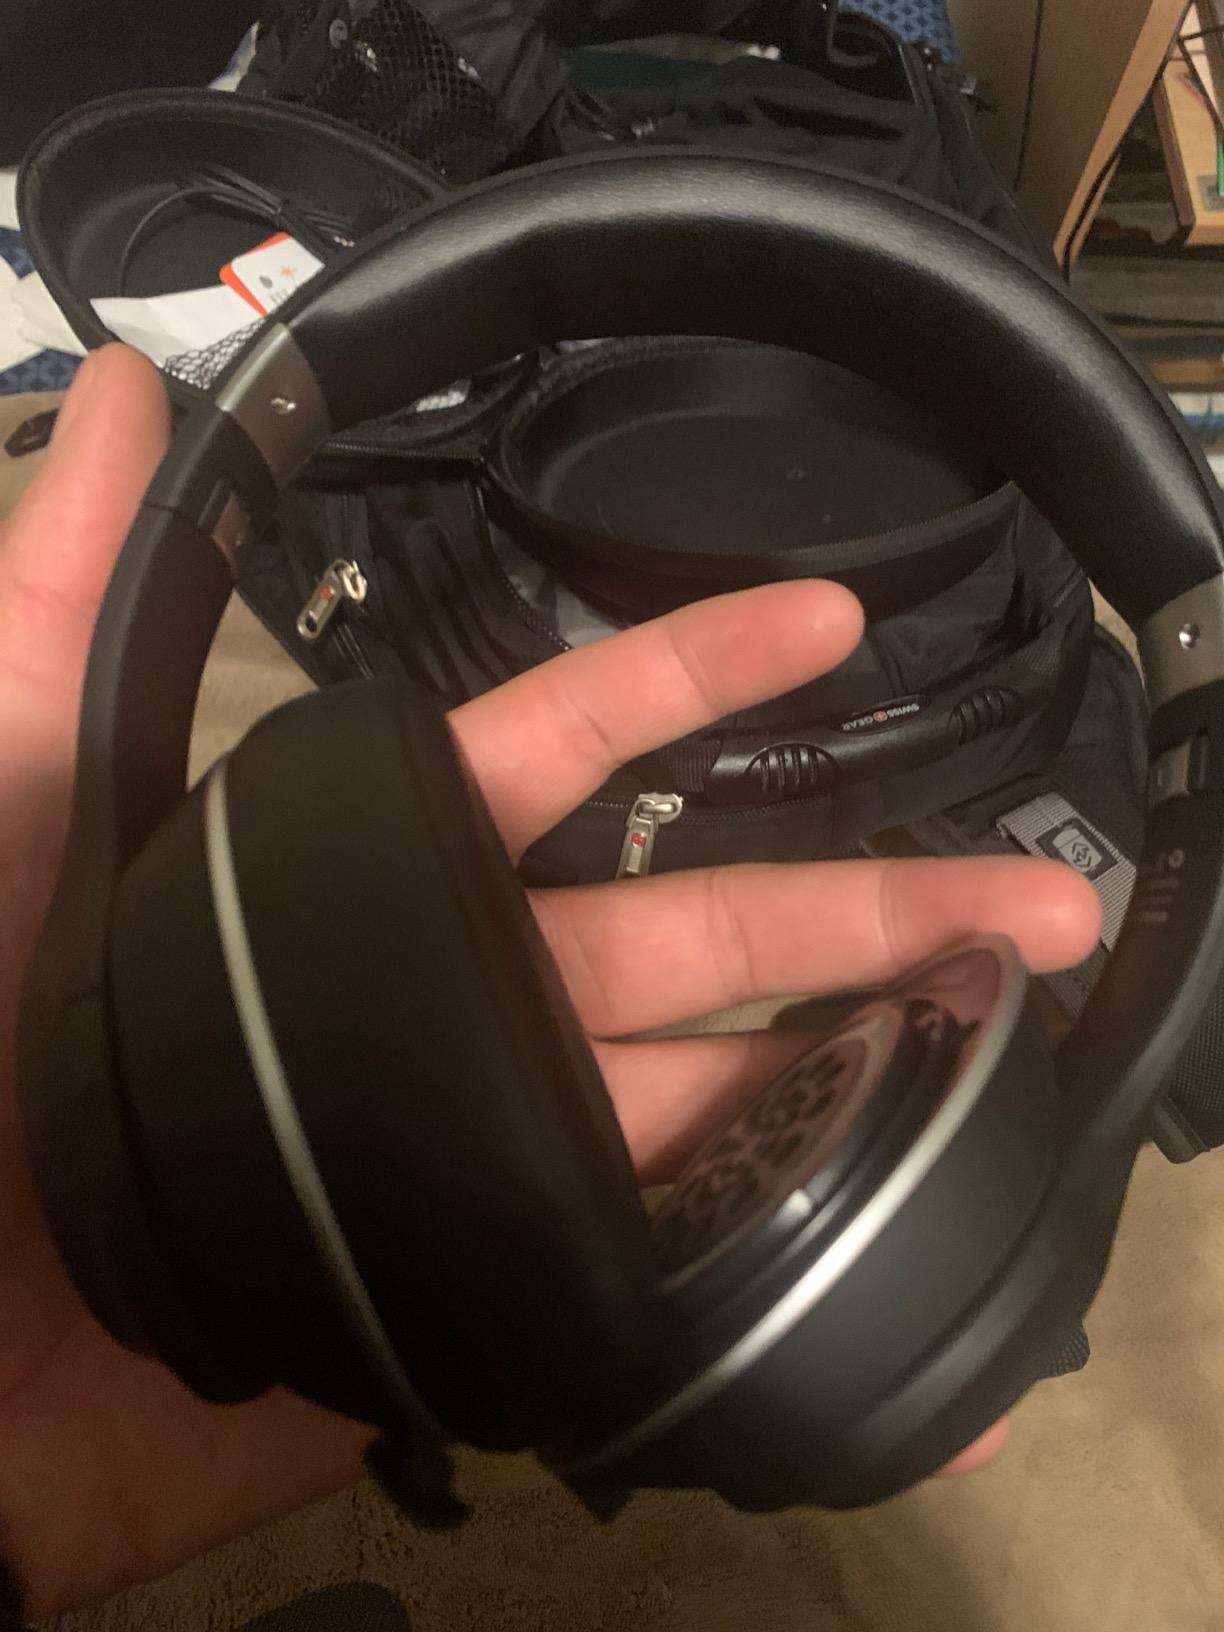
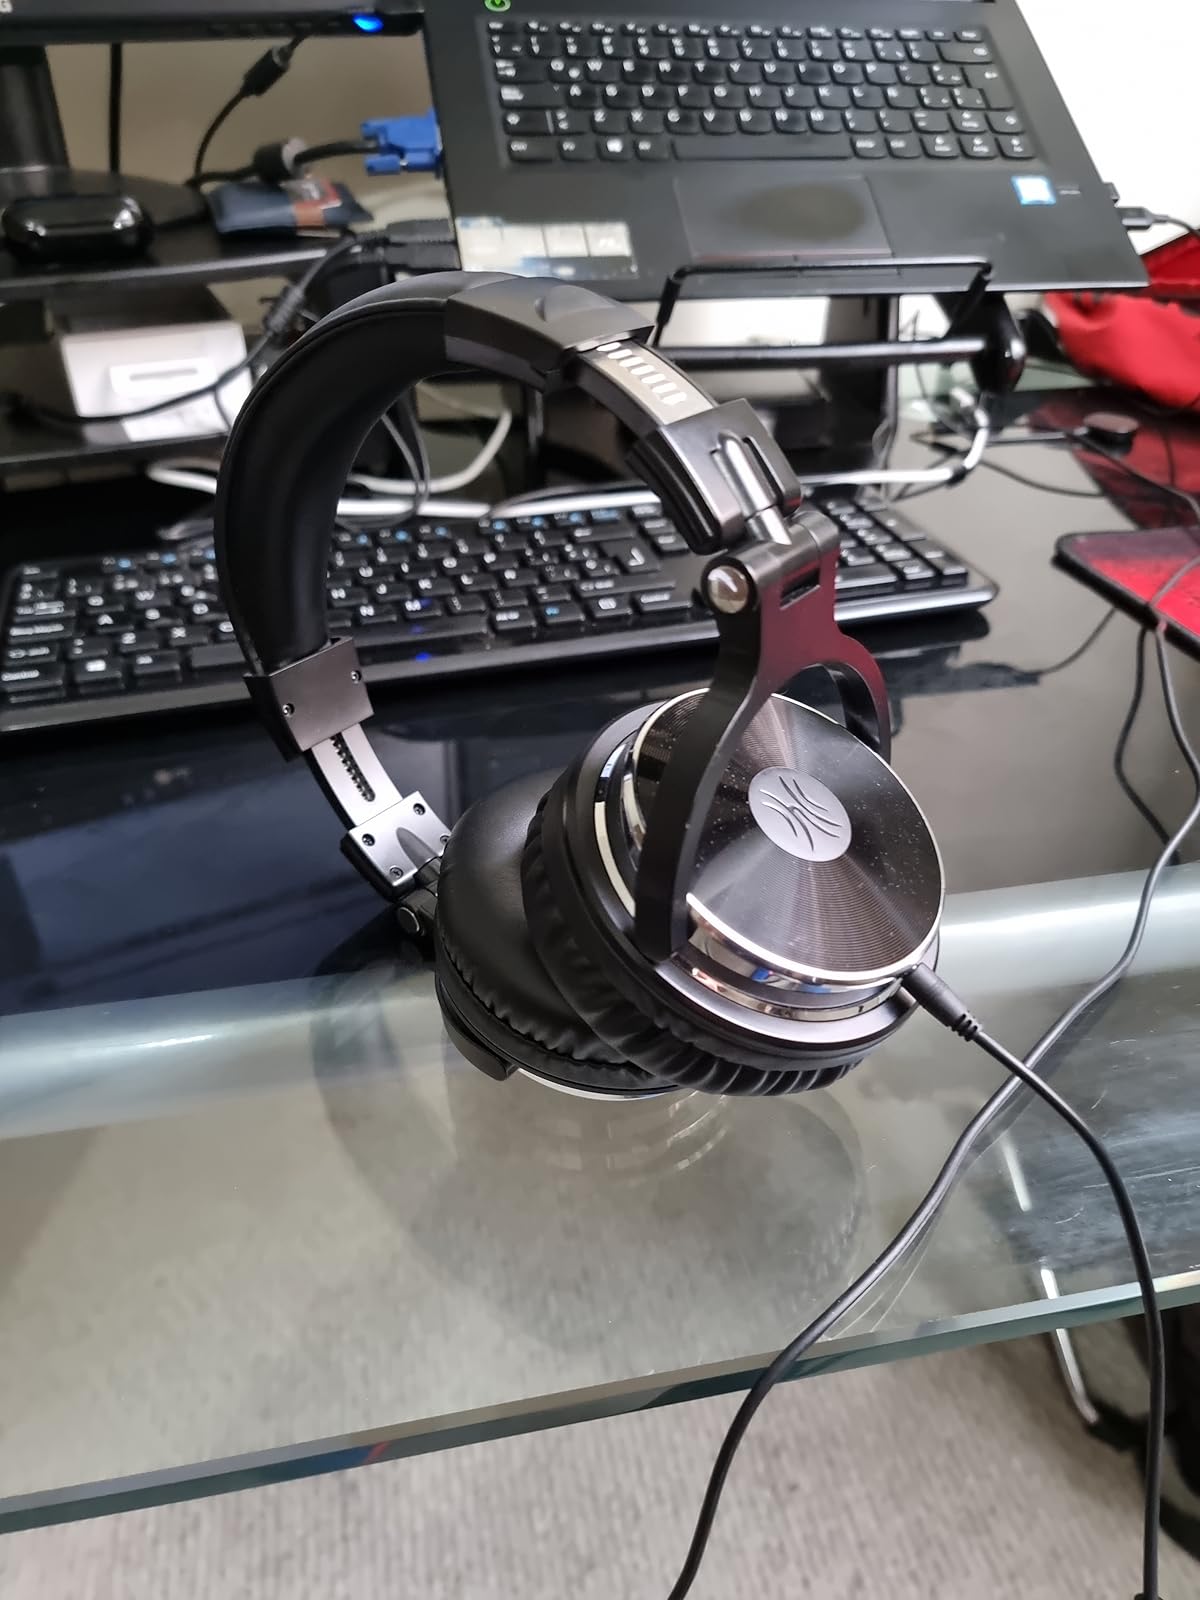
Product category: headphones
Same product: no